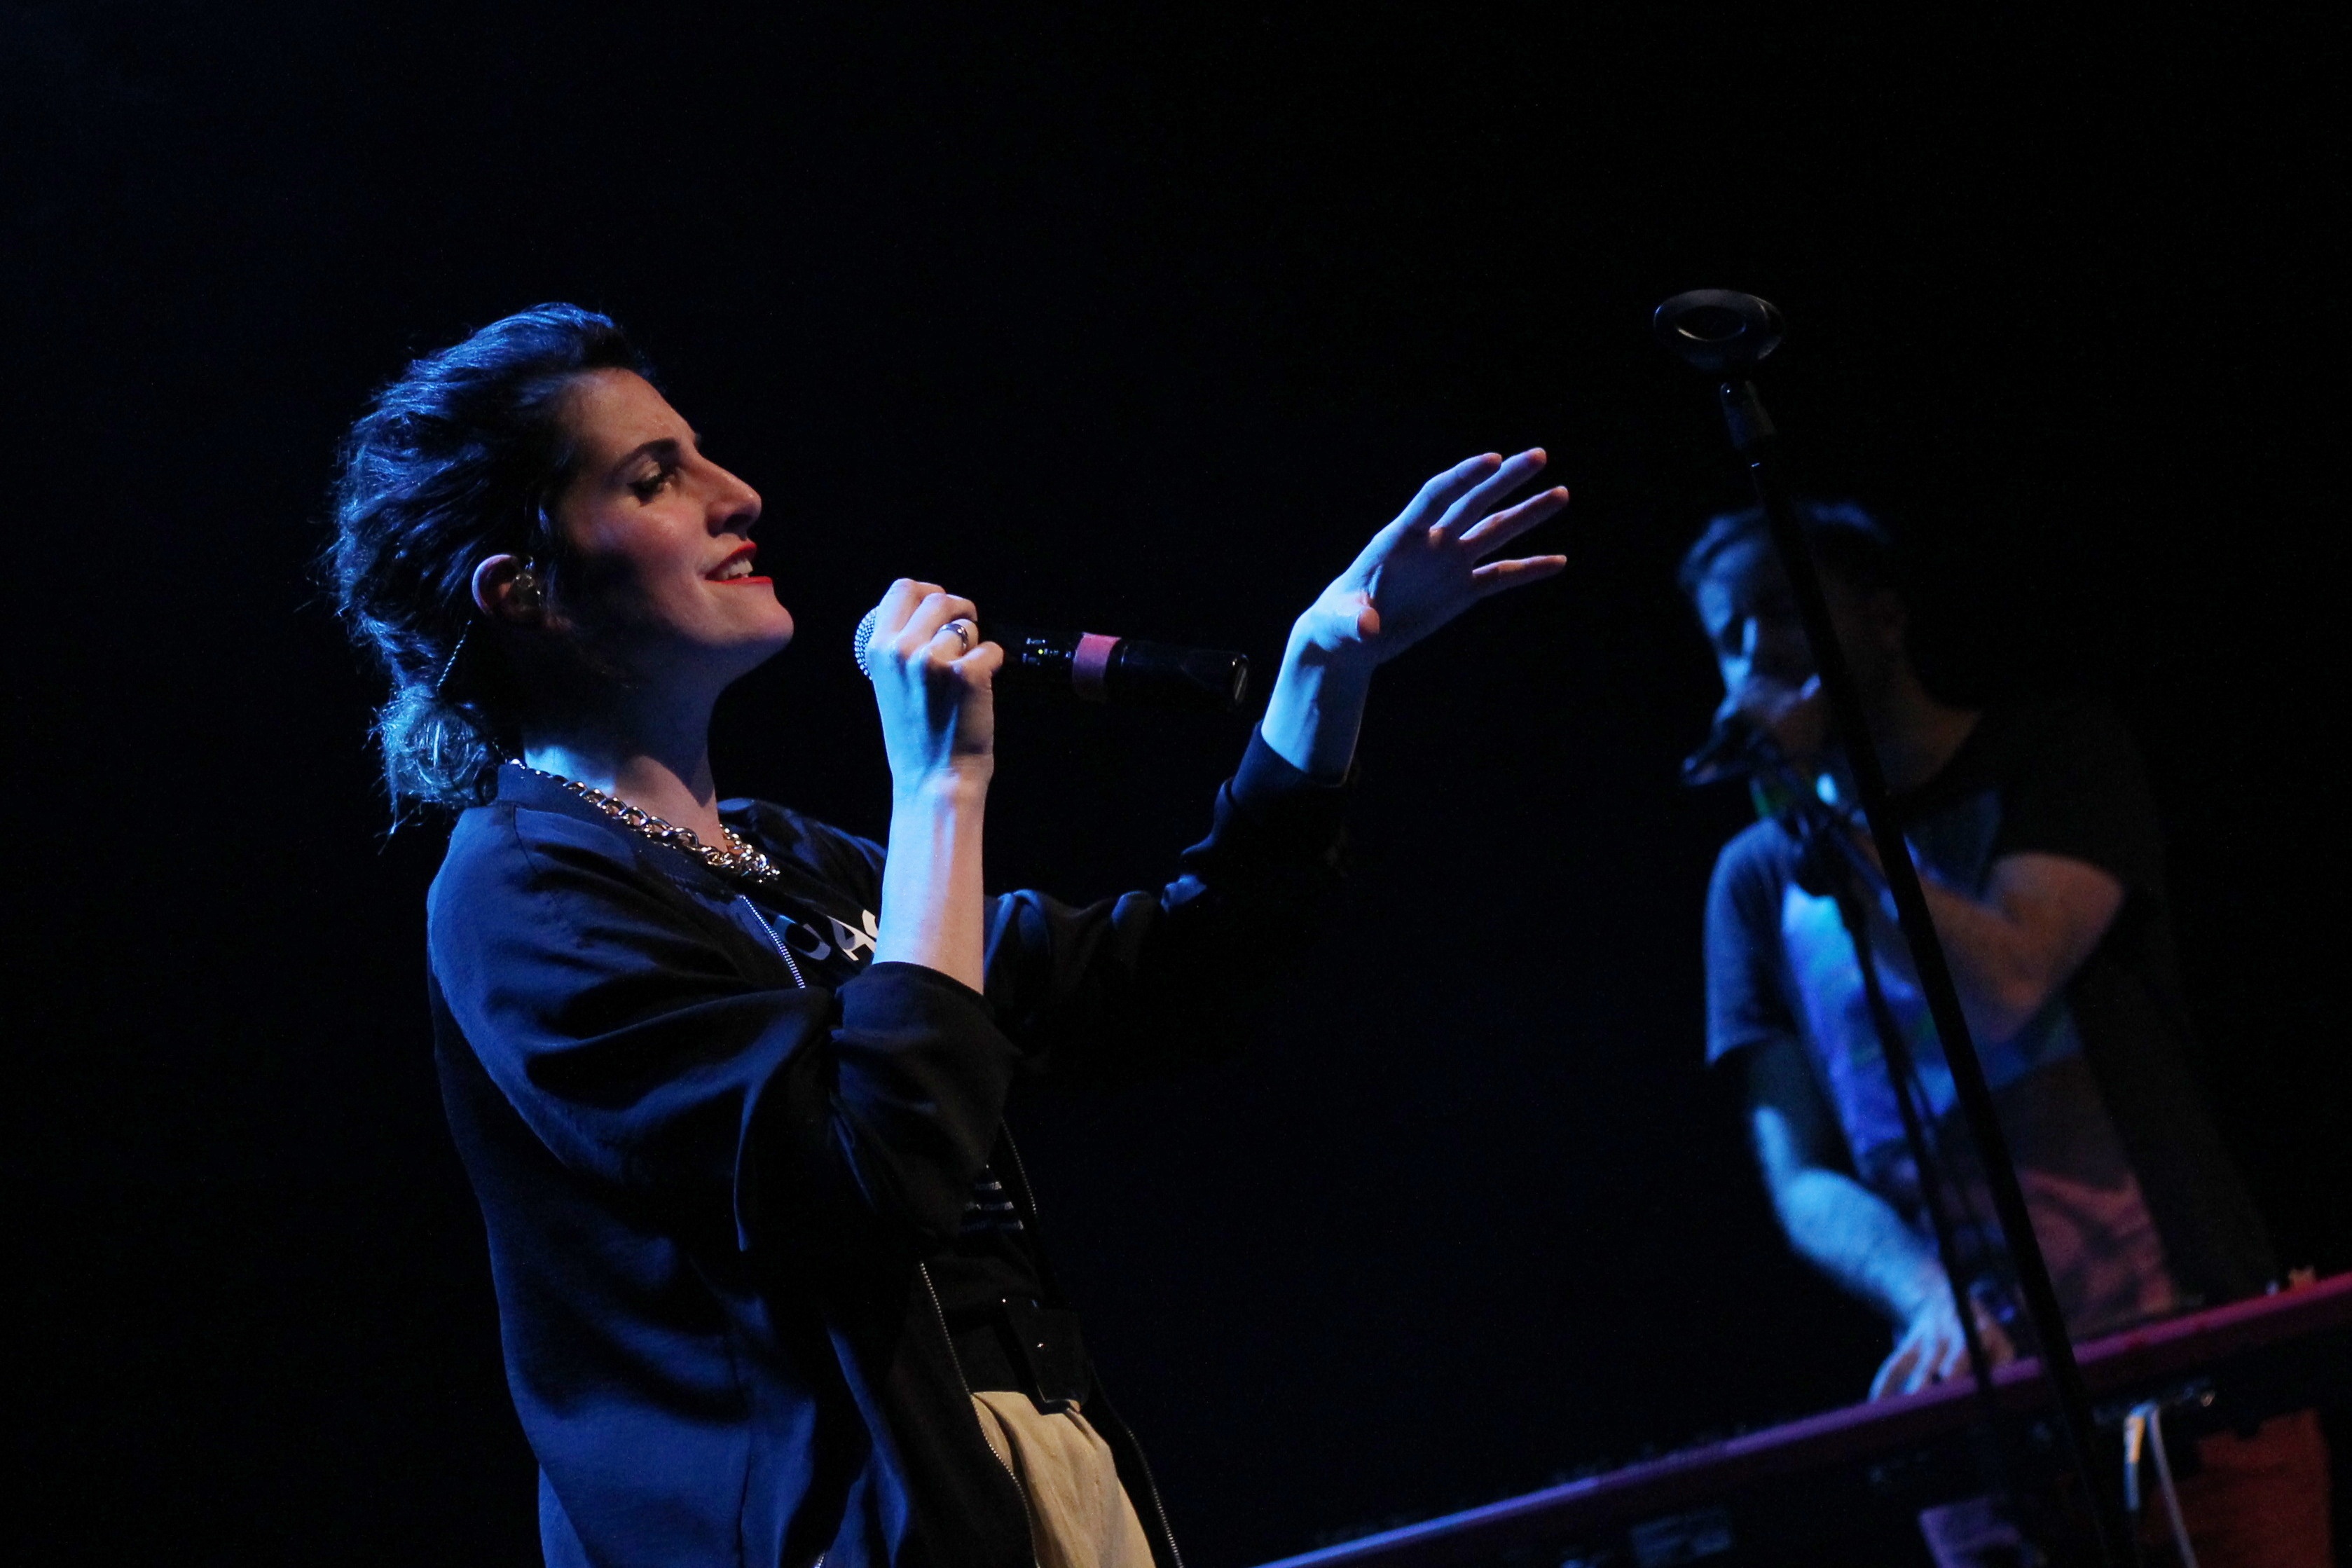
hand, music, concert, singer, band, audience, show, blue, musician, performance art, stage, performance, bassist, singing, guitarist, entertainment, performing arts, appearance, singer songwriter, rock concert, musical theatre